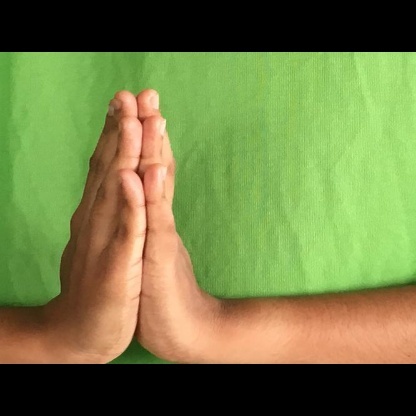
Mudra: Anjali